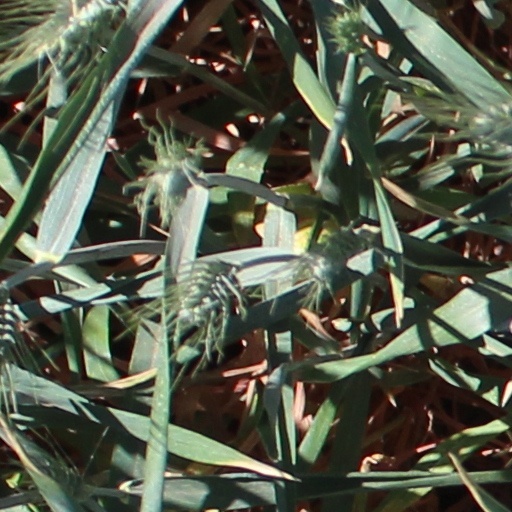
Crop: wheat